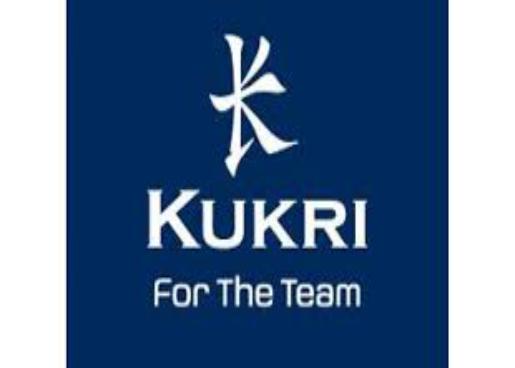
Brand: Kukri
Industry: Sports